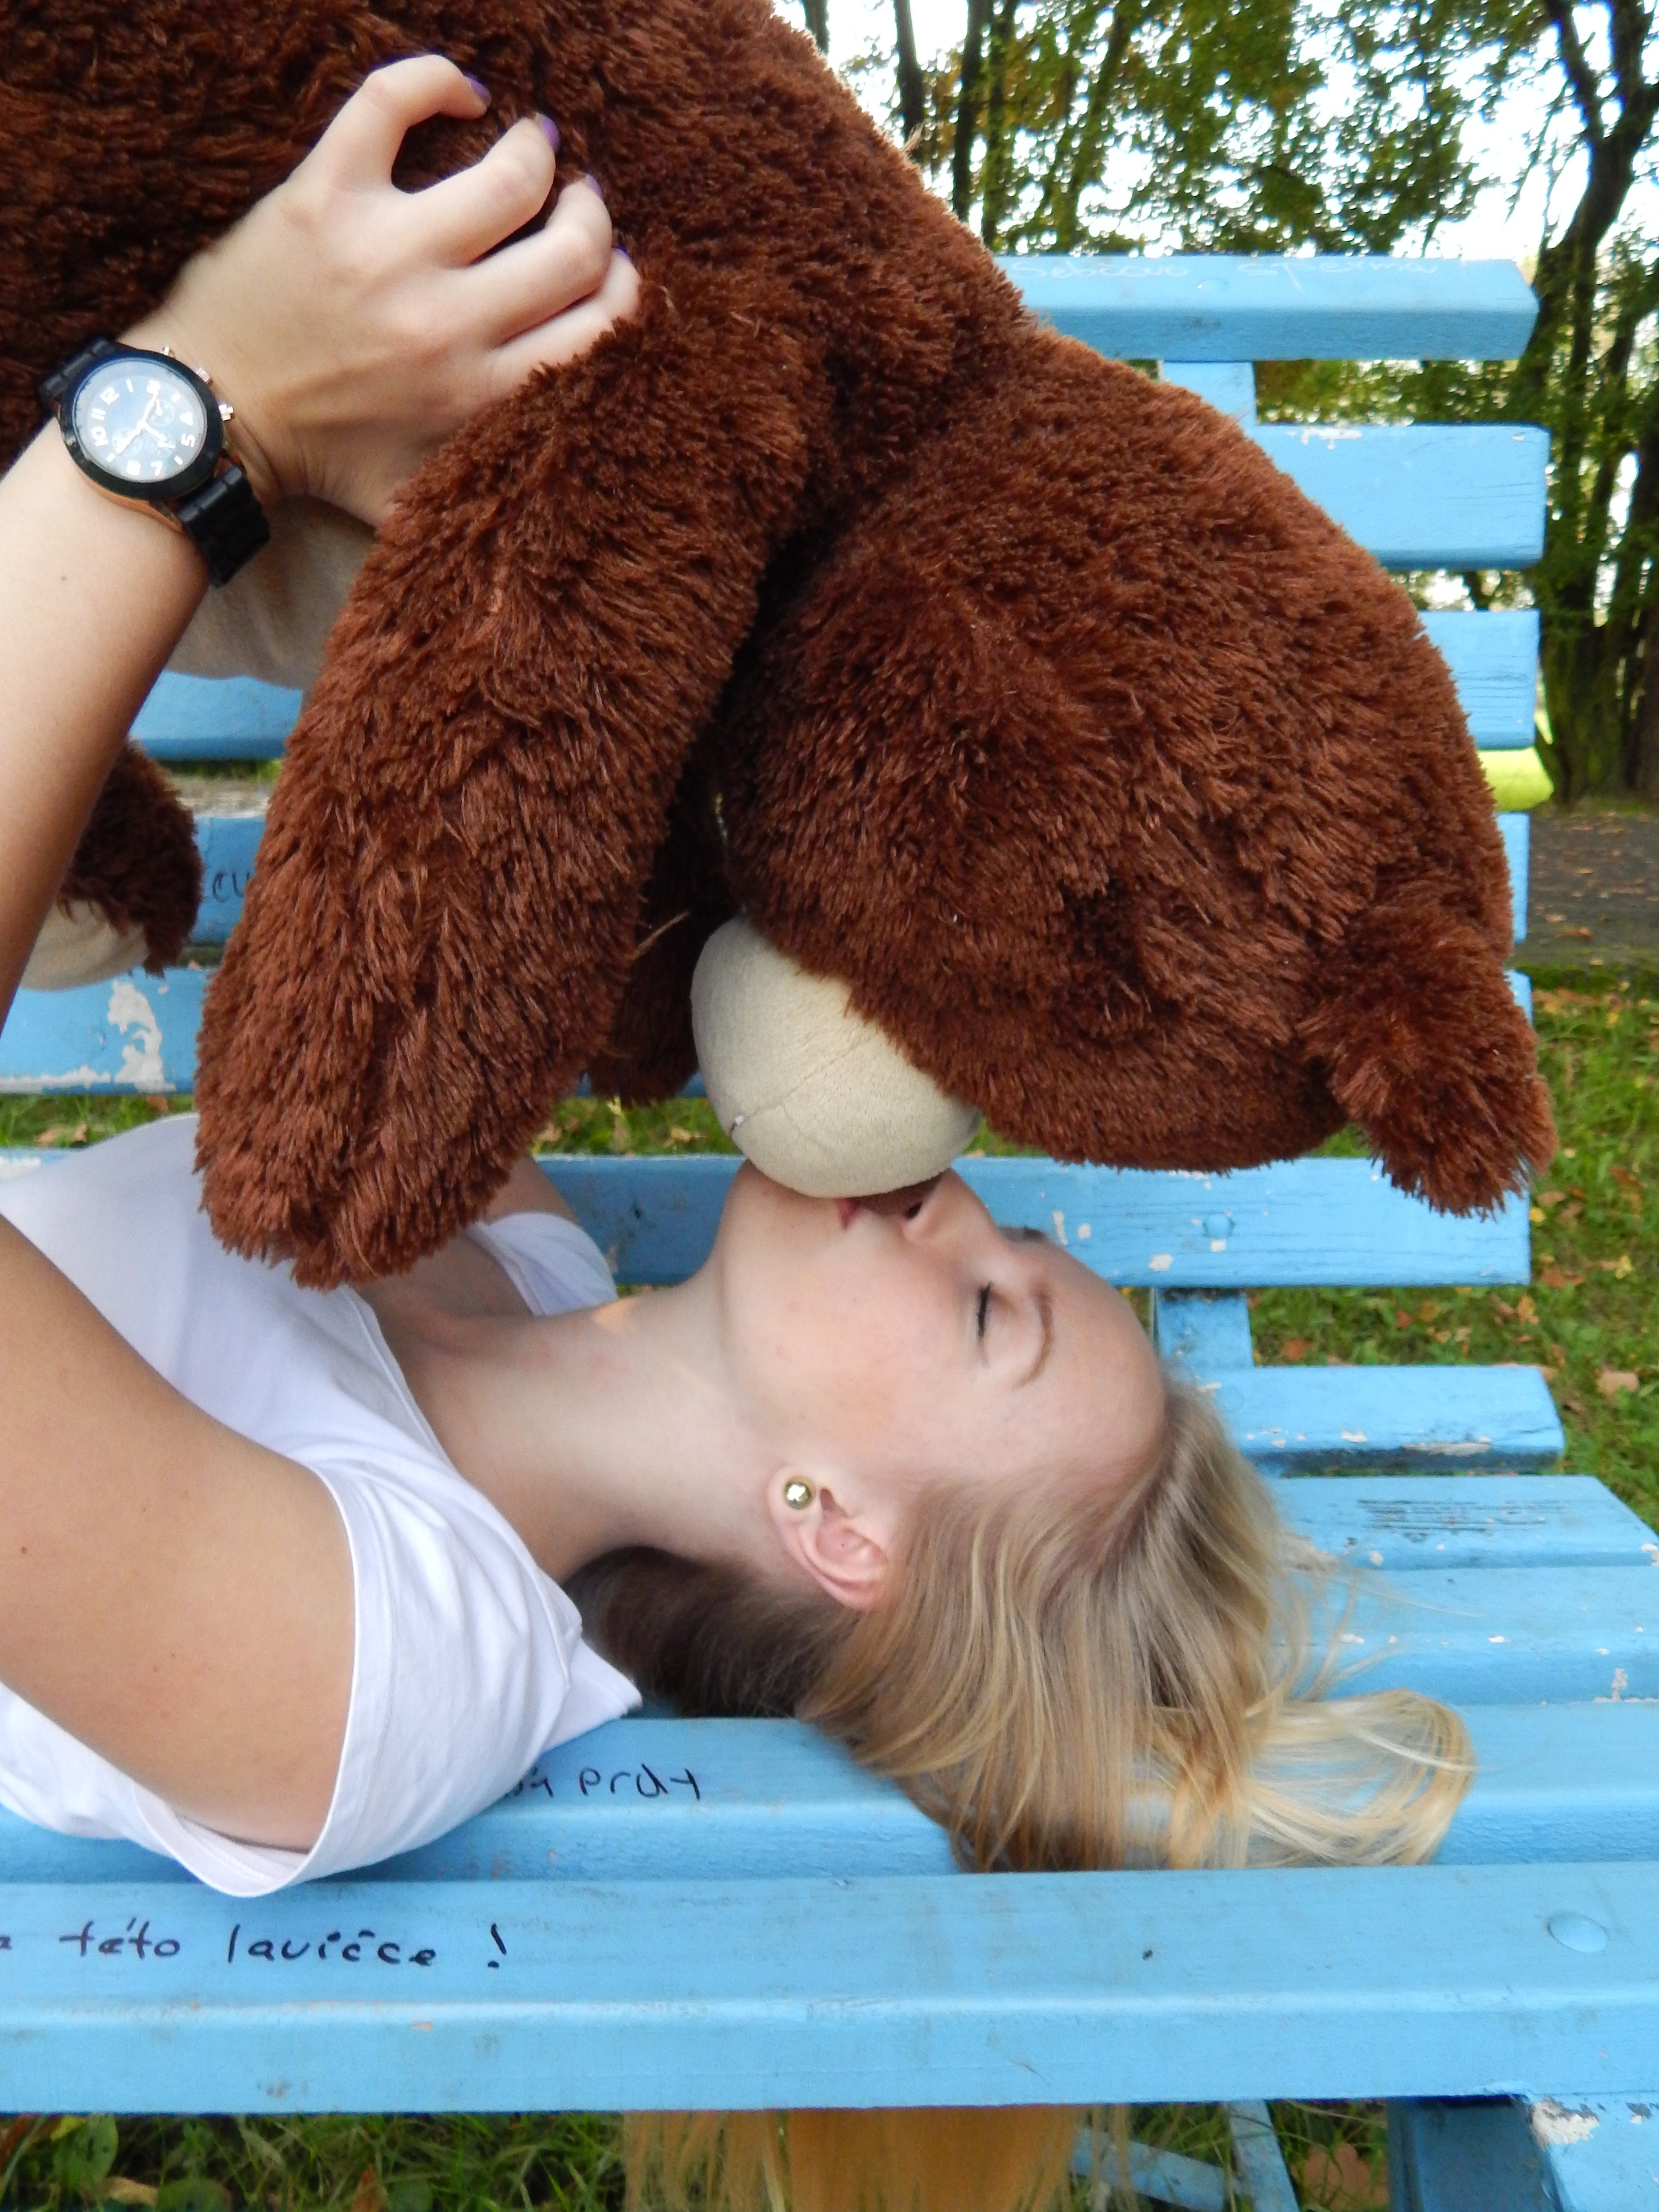
girl, hair, bench, puppy, bear, fur, park, toy, hairstyle, textile, interaction, stromovka, stuffed toy